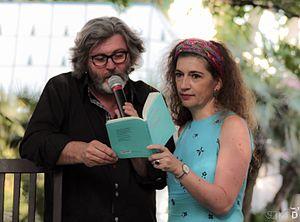
Lecture du poète grec Yannis Ritsos, Festival de Sète Voix vives de Méditerranée en Méditerranée
Murielle Szac, née le 5 juillet 1964 à Lyon, est une écrivain, journaliste, éditrice et réalisatrice de documentaires française.
Bruno Doucey, né en mai 1961, est un écrivain et un éditeur de poésie.